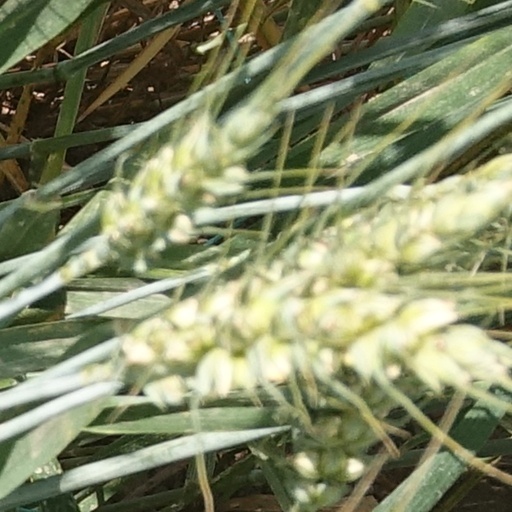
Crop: wheat